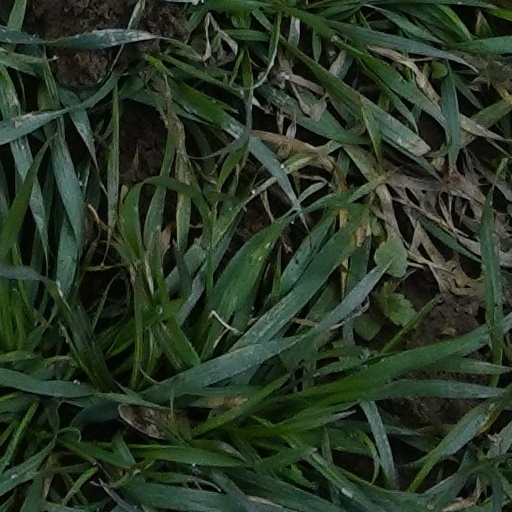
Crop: wheat